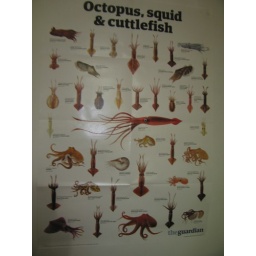
on the wall in Enrico's house - London (I want a copy of this poster)